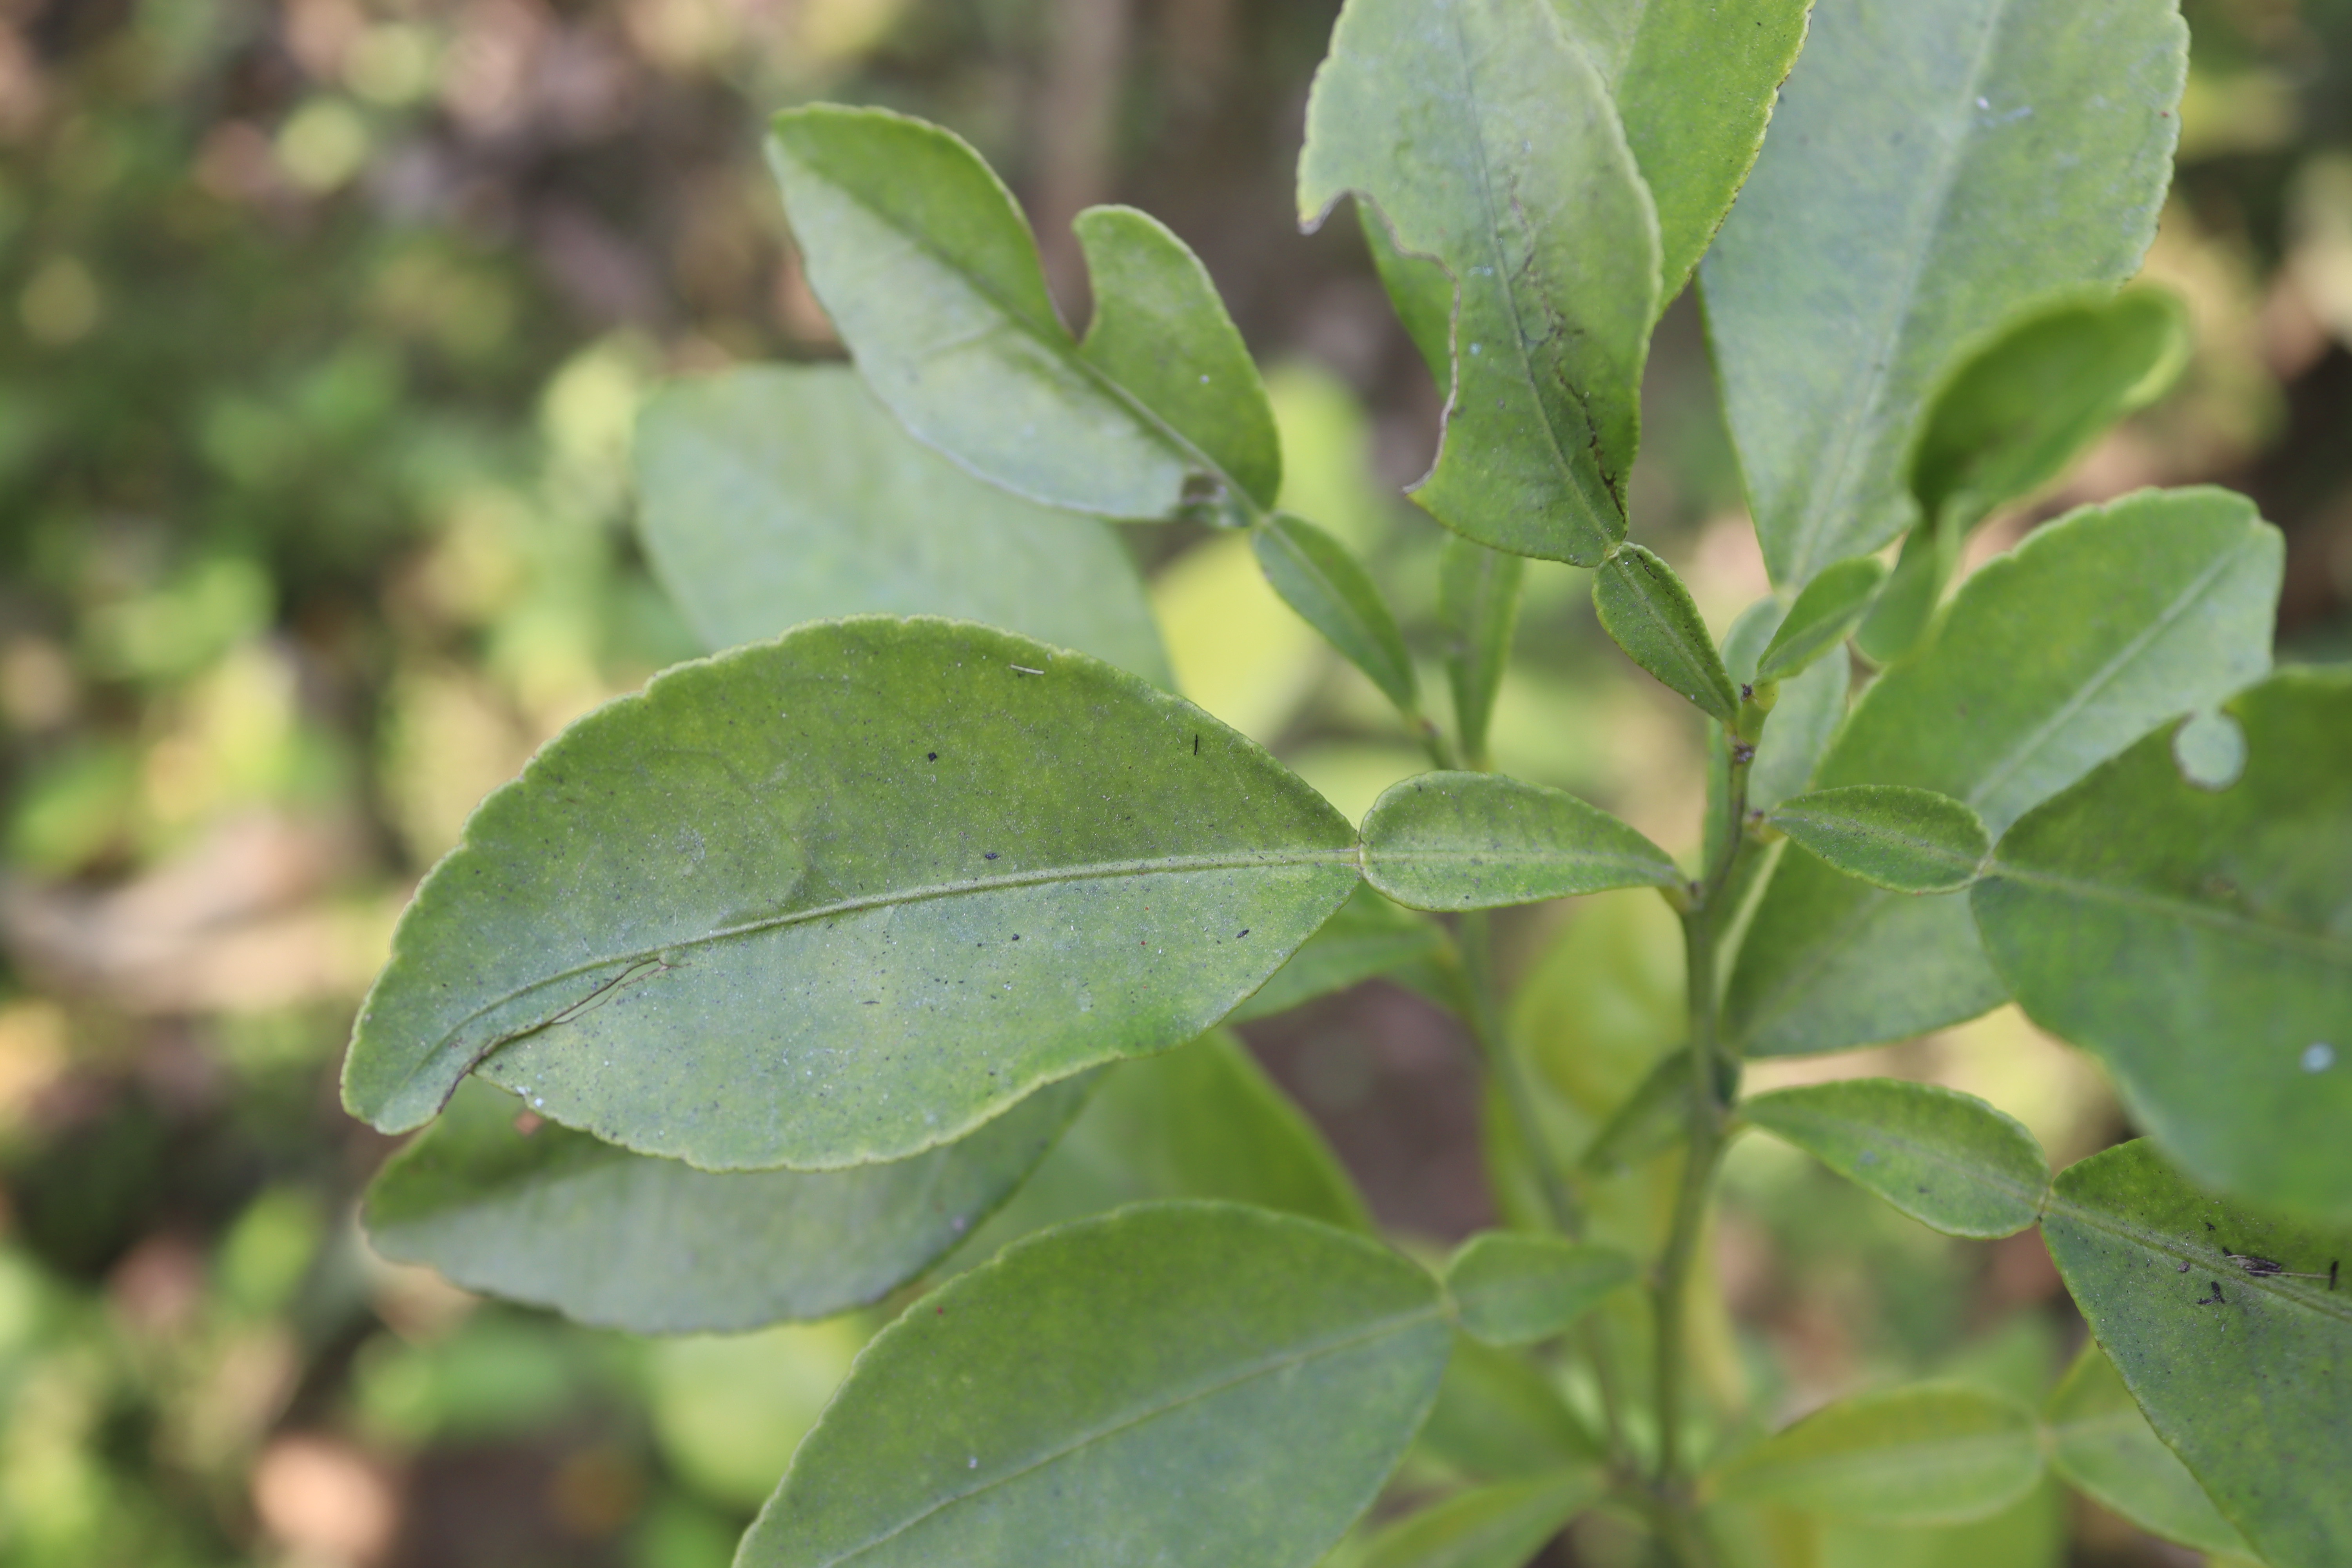
Mandarin leaf variety: Nagpuri